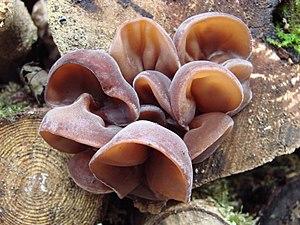
Jeunes sporophores d'oreille de Judas (Auricularia auricula-judae).
Auricularia auricula-judae, communément appelé oreille de Judas ou oreille du diable, est une espèce de champignons basidiomycètes comestibles du genre Auricularia, dont la forme extérieure rappelle celle d'une oreille.